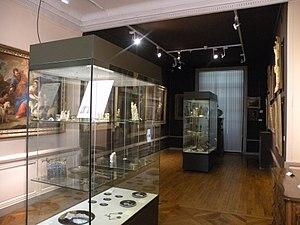
salle d'exposition du Musée Antoine Vivenel
L'étruscologie est l'étude de la civilisation étrusque en Italie.